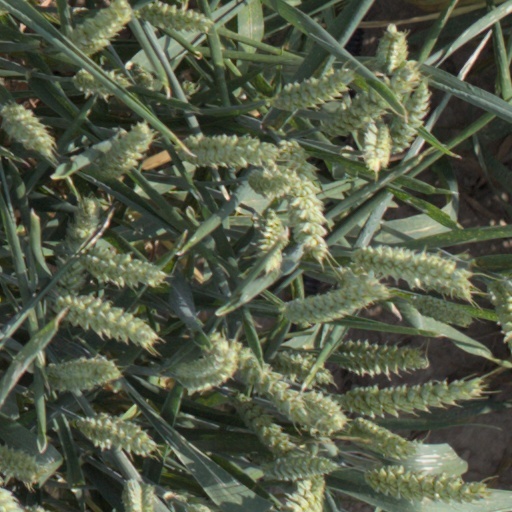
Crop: wheat